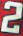
Number: 2